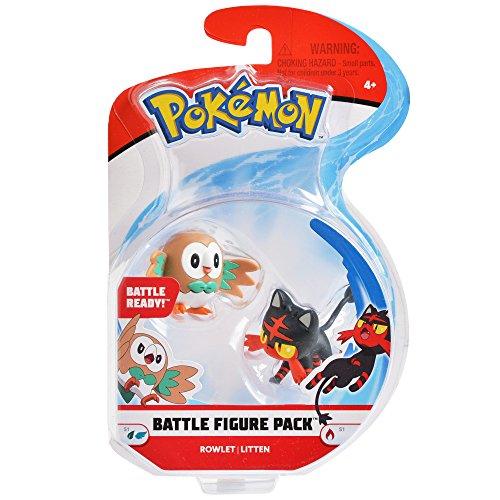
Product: Pokemon 2 Inch Battle Action Figure 2-Pack, includes 2" Rowlet and 2" Litten
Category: Toys & Games | Toy Figures & Playsets | Action Figures
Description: This pack contains one highly detailed 2" Rowlet figure and one 2” Litten figure.
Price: $17.86
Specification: ProductDimensions:4.5x2.5x7inches|ItemWeight:2.4ounces|ShippingWeight:2.4ounces(Viewshippingratesandpolicies)|DomesticShipping:ItemcanbeshippedwithinU.S.|InternationalShipping:ThisitemcanbeshippedtoselectcountriesoutsideoftheU.S.LearnMore|ASIN:B078WYLVQH|Itemmodelnumber:95002|Manufacturerrecommendedage:4yearsandup